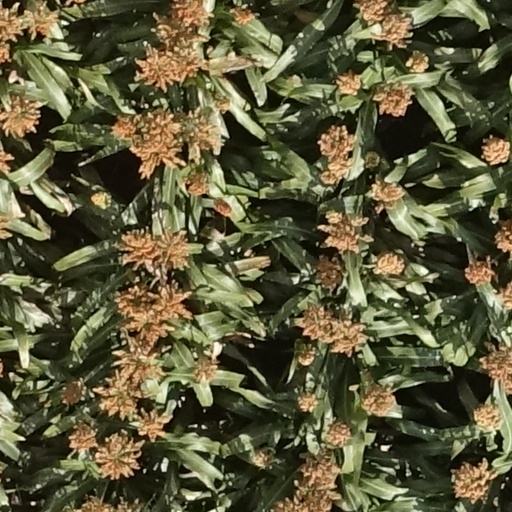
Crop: sorghum